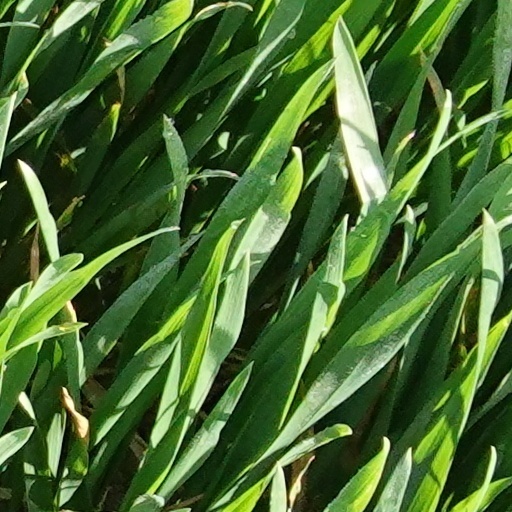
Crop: wheat